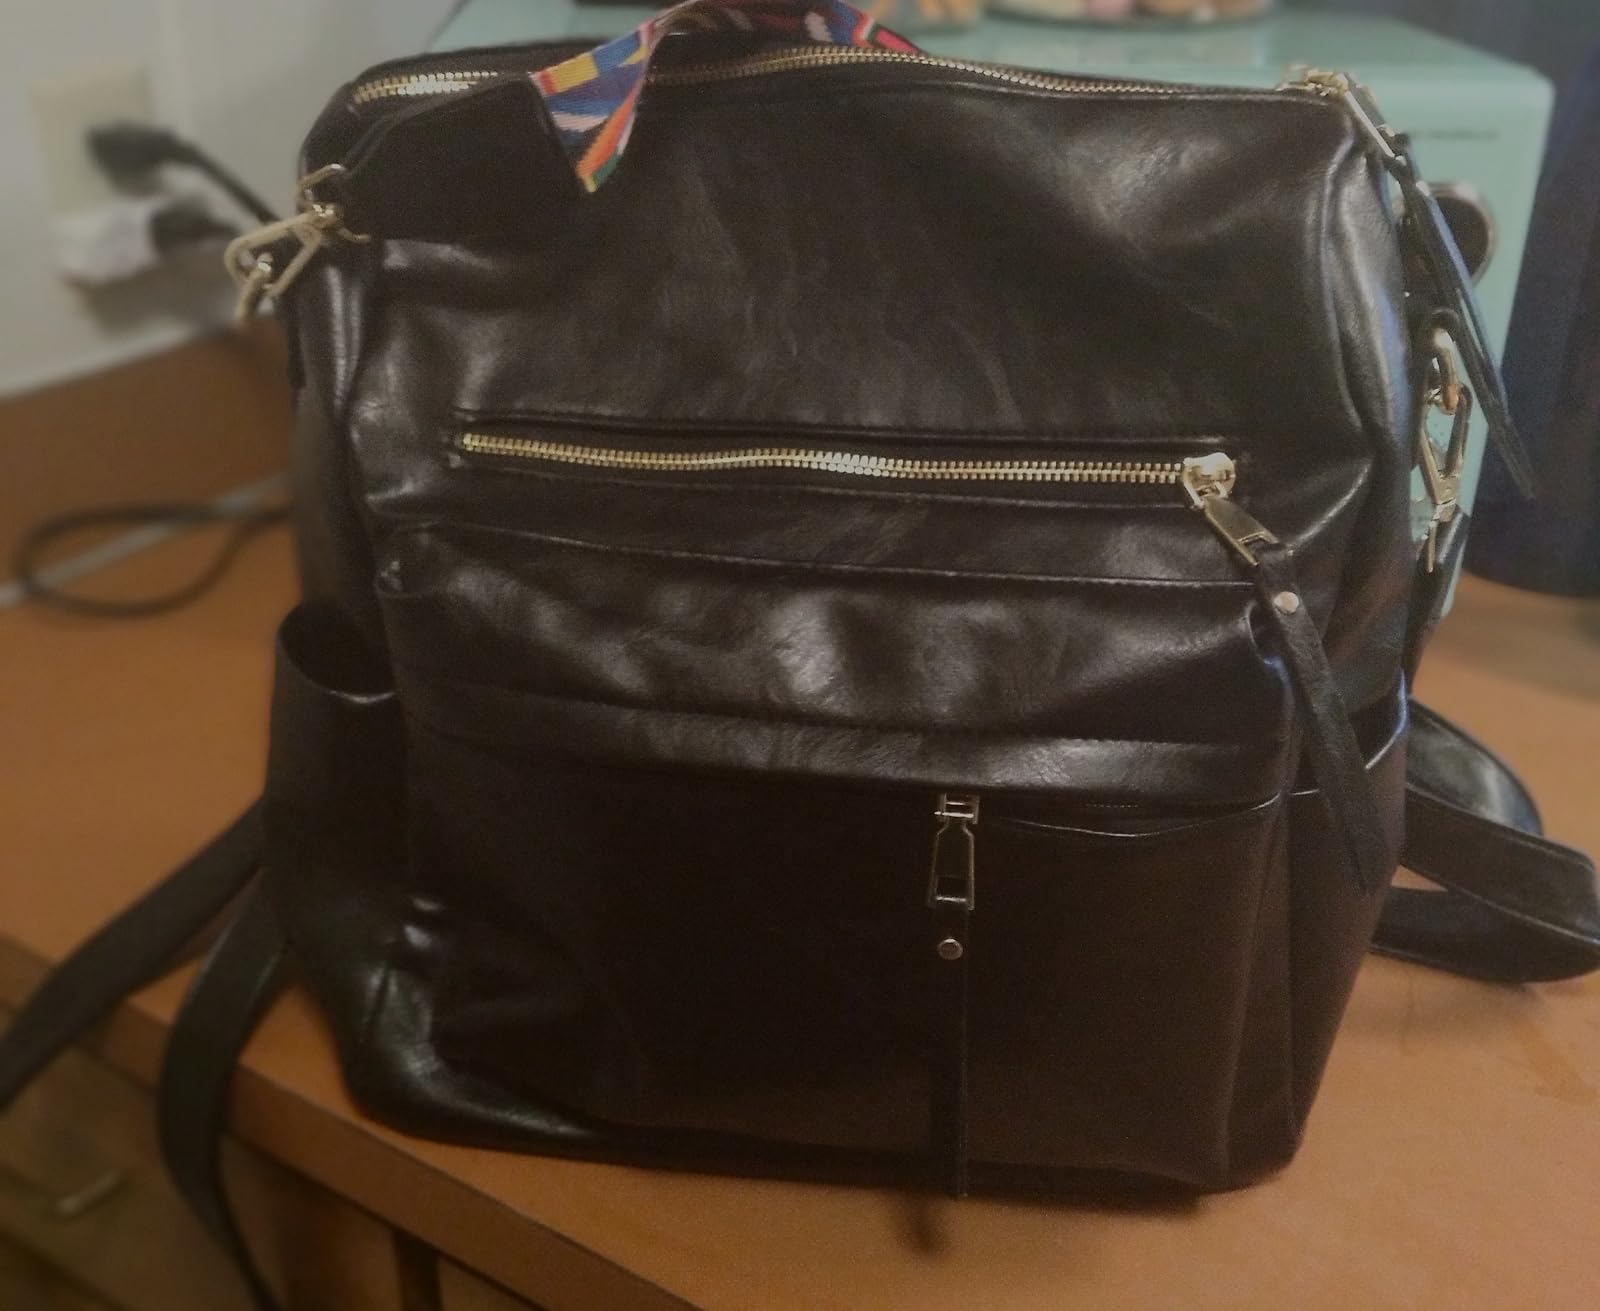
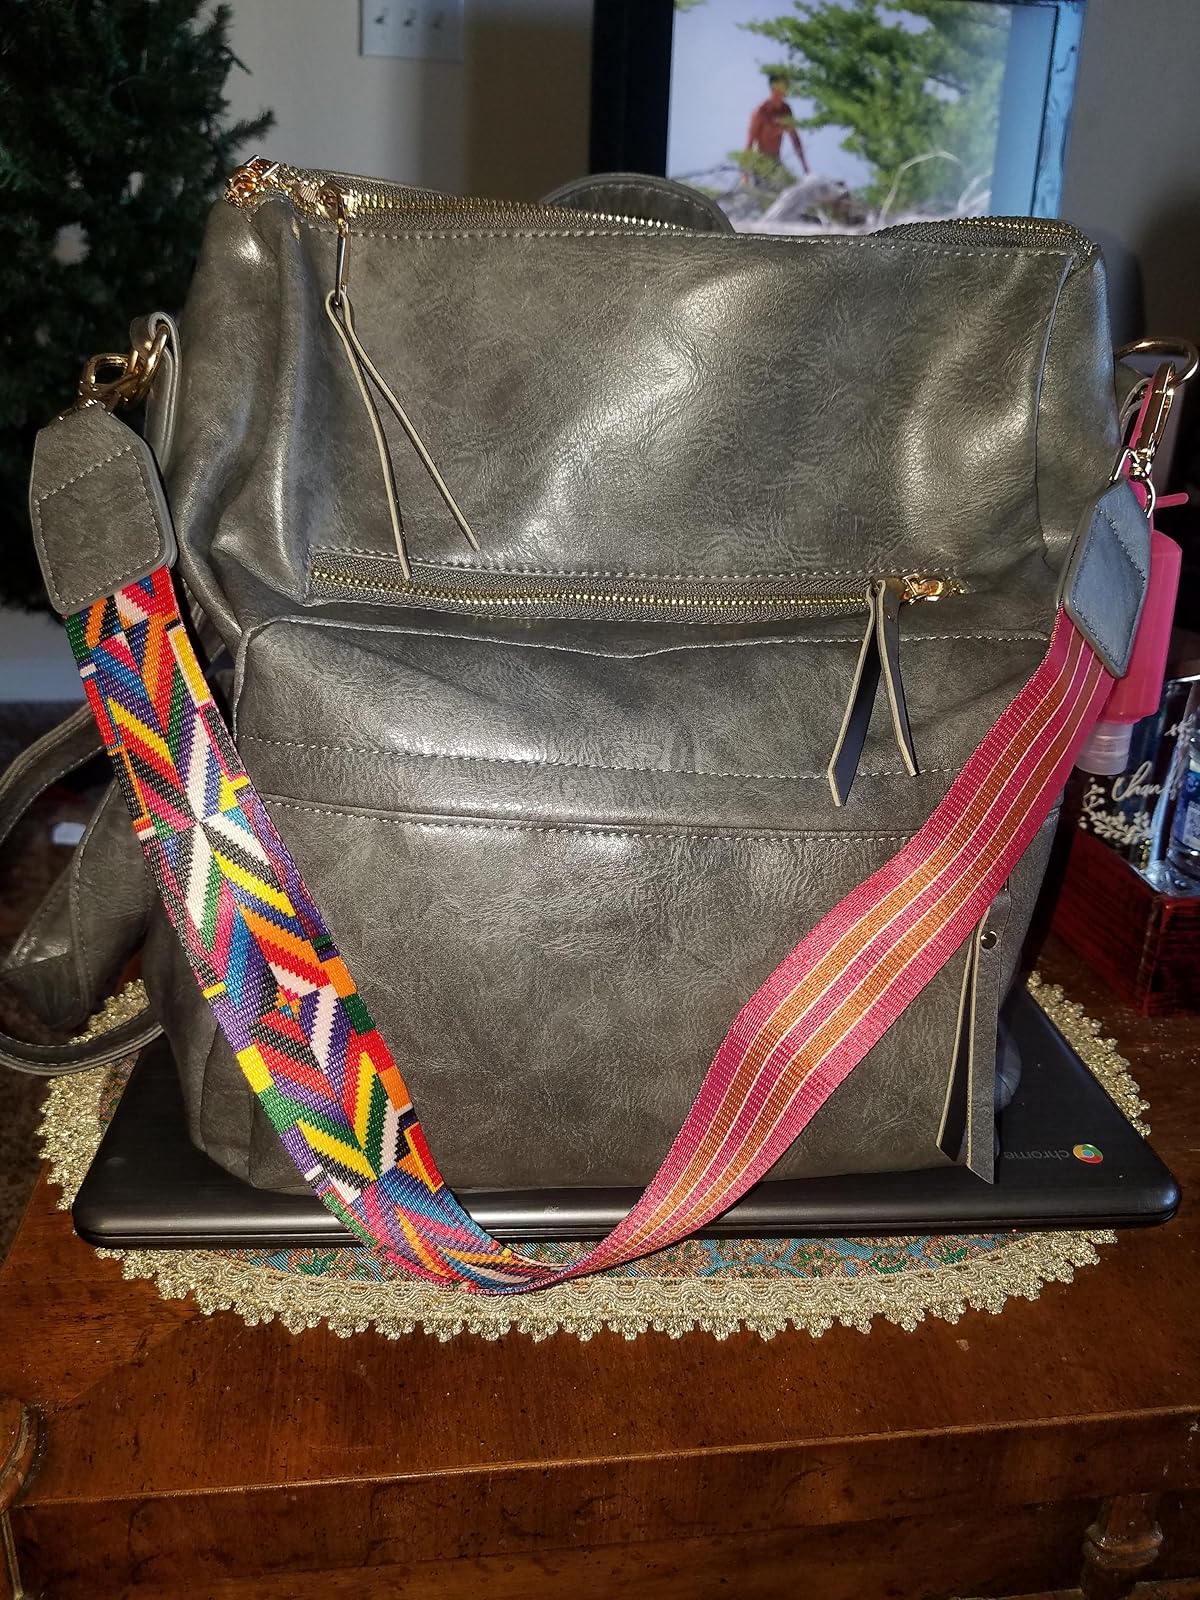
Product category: accessories_handbag
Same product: no